Caprivi Strip

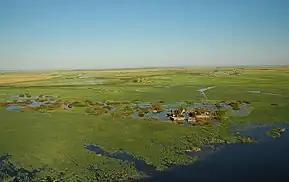
Village in the Caprivi Strip

The area is rich in natural wildlife and has mineral resources. Of particular interest to the government of Namibia is the access the strip offers to the Zambezi River and is thereby a potential trading route to Africa's East Coast. However, the vagaries of the river level, various rapids, the presence of the Victoria Falls downstream and continued political uncertainty in the region have made such use of the Caprivi Strip difficult. However, it may be used for ecotourism in the future.